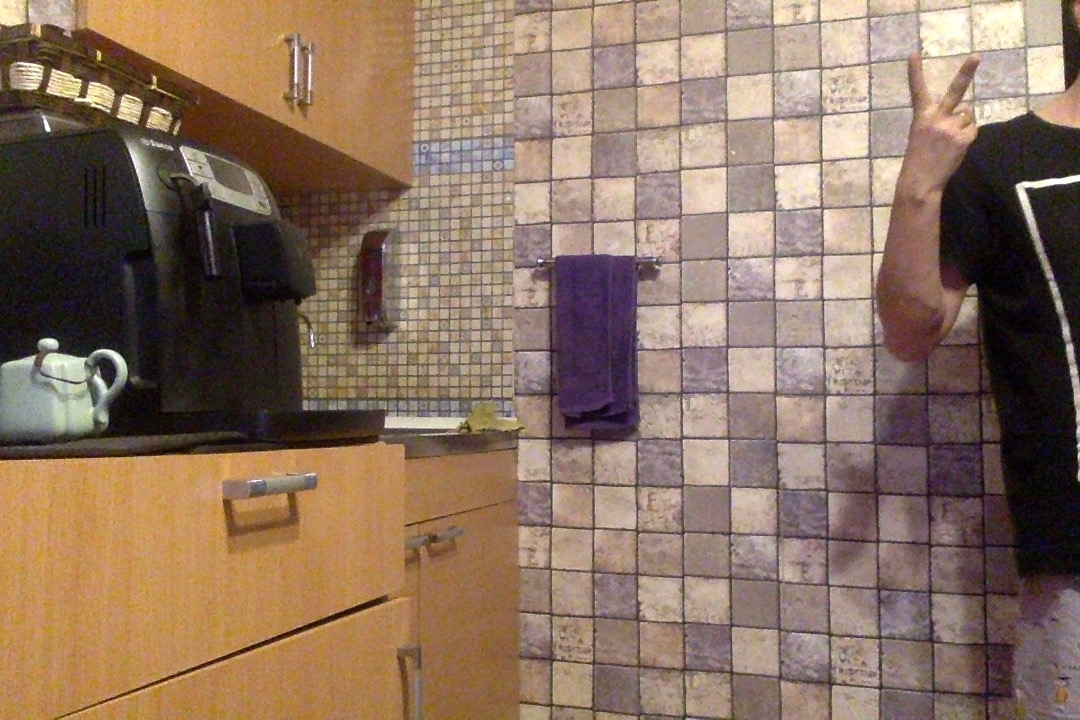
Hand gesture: peace_inverted